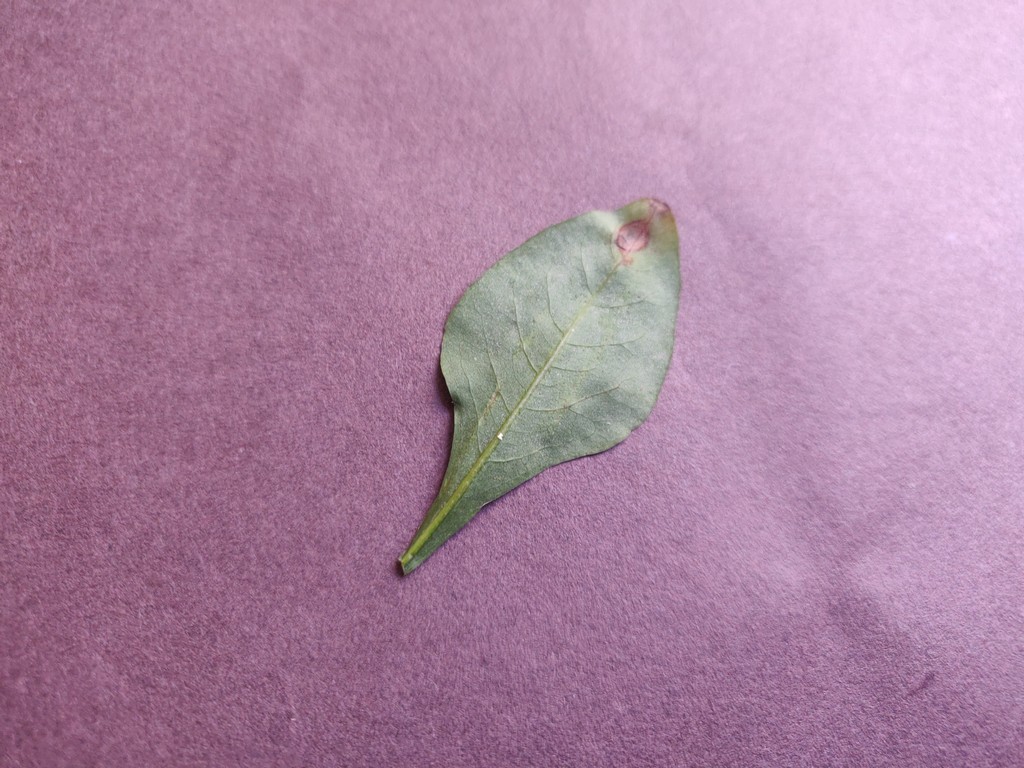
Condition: Unhealthy
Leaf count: single
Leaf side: back